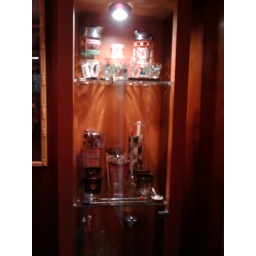
Bar glasses in blue house